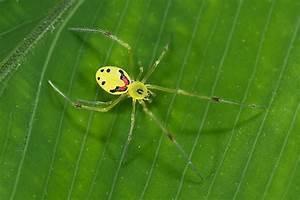
spider